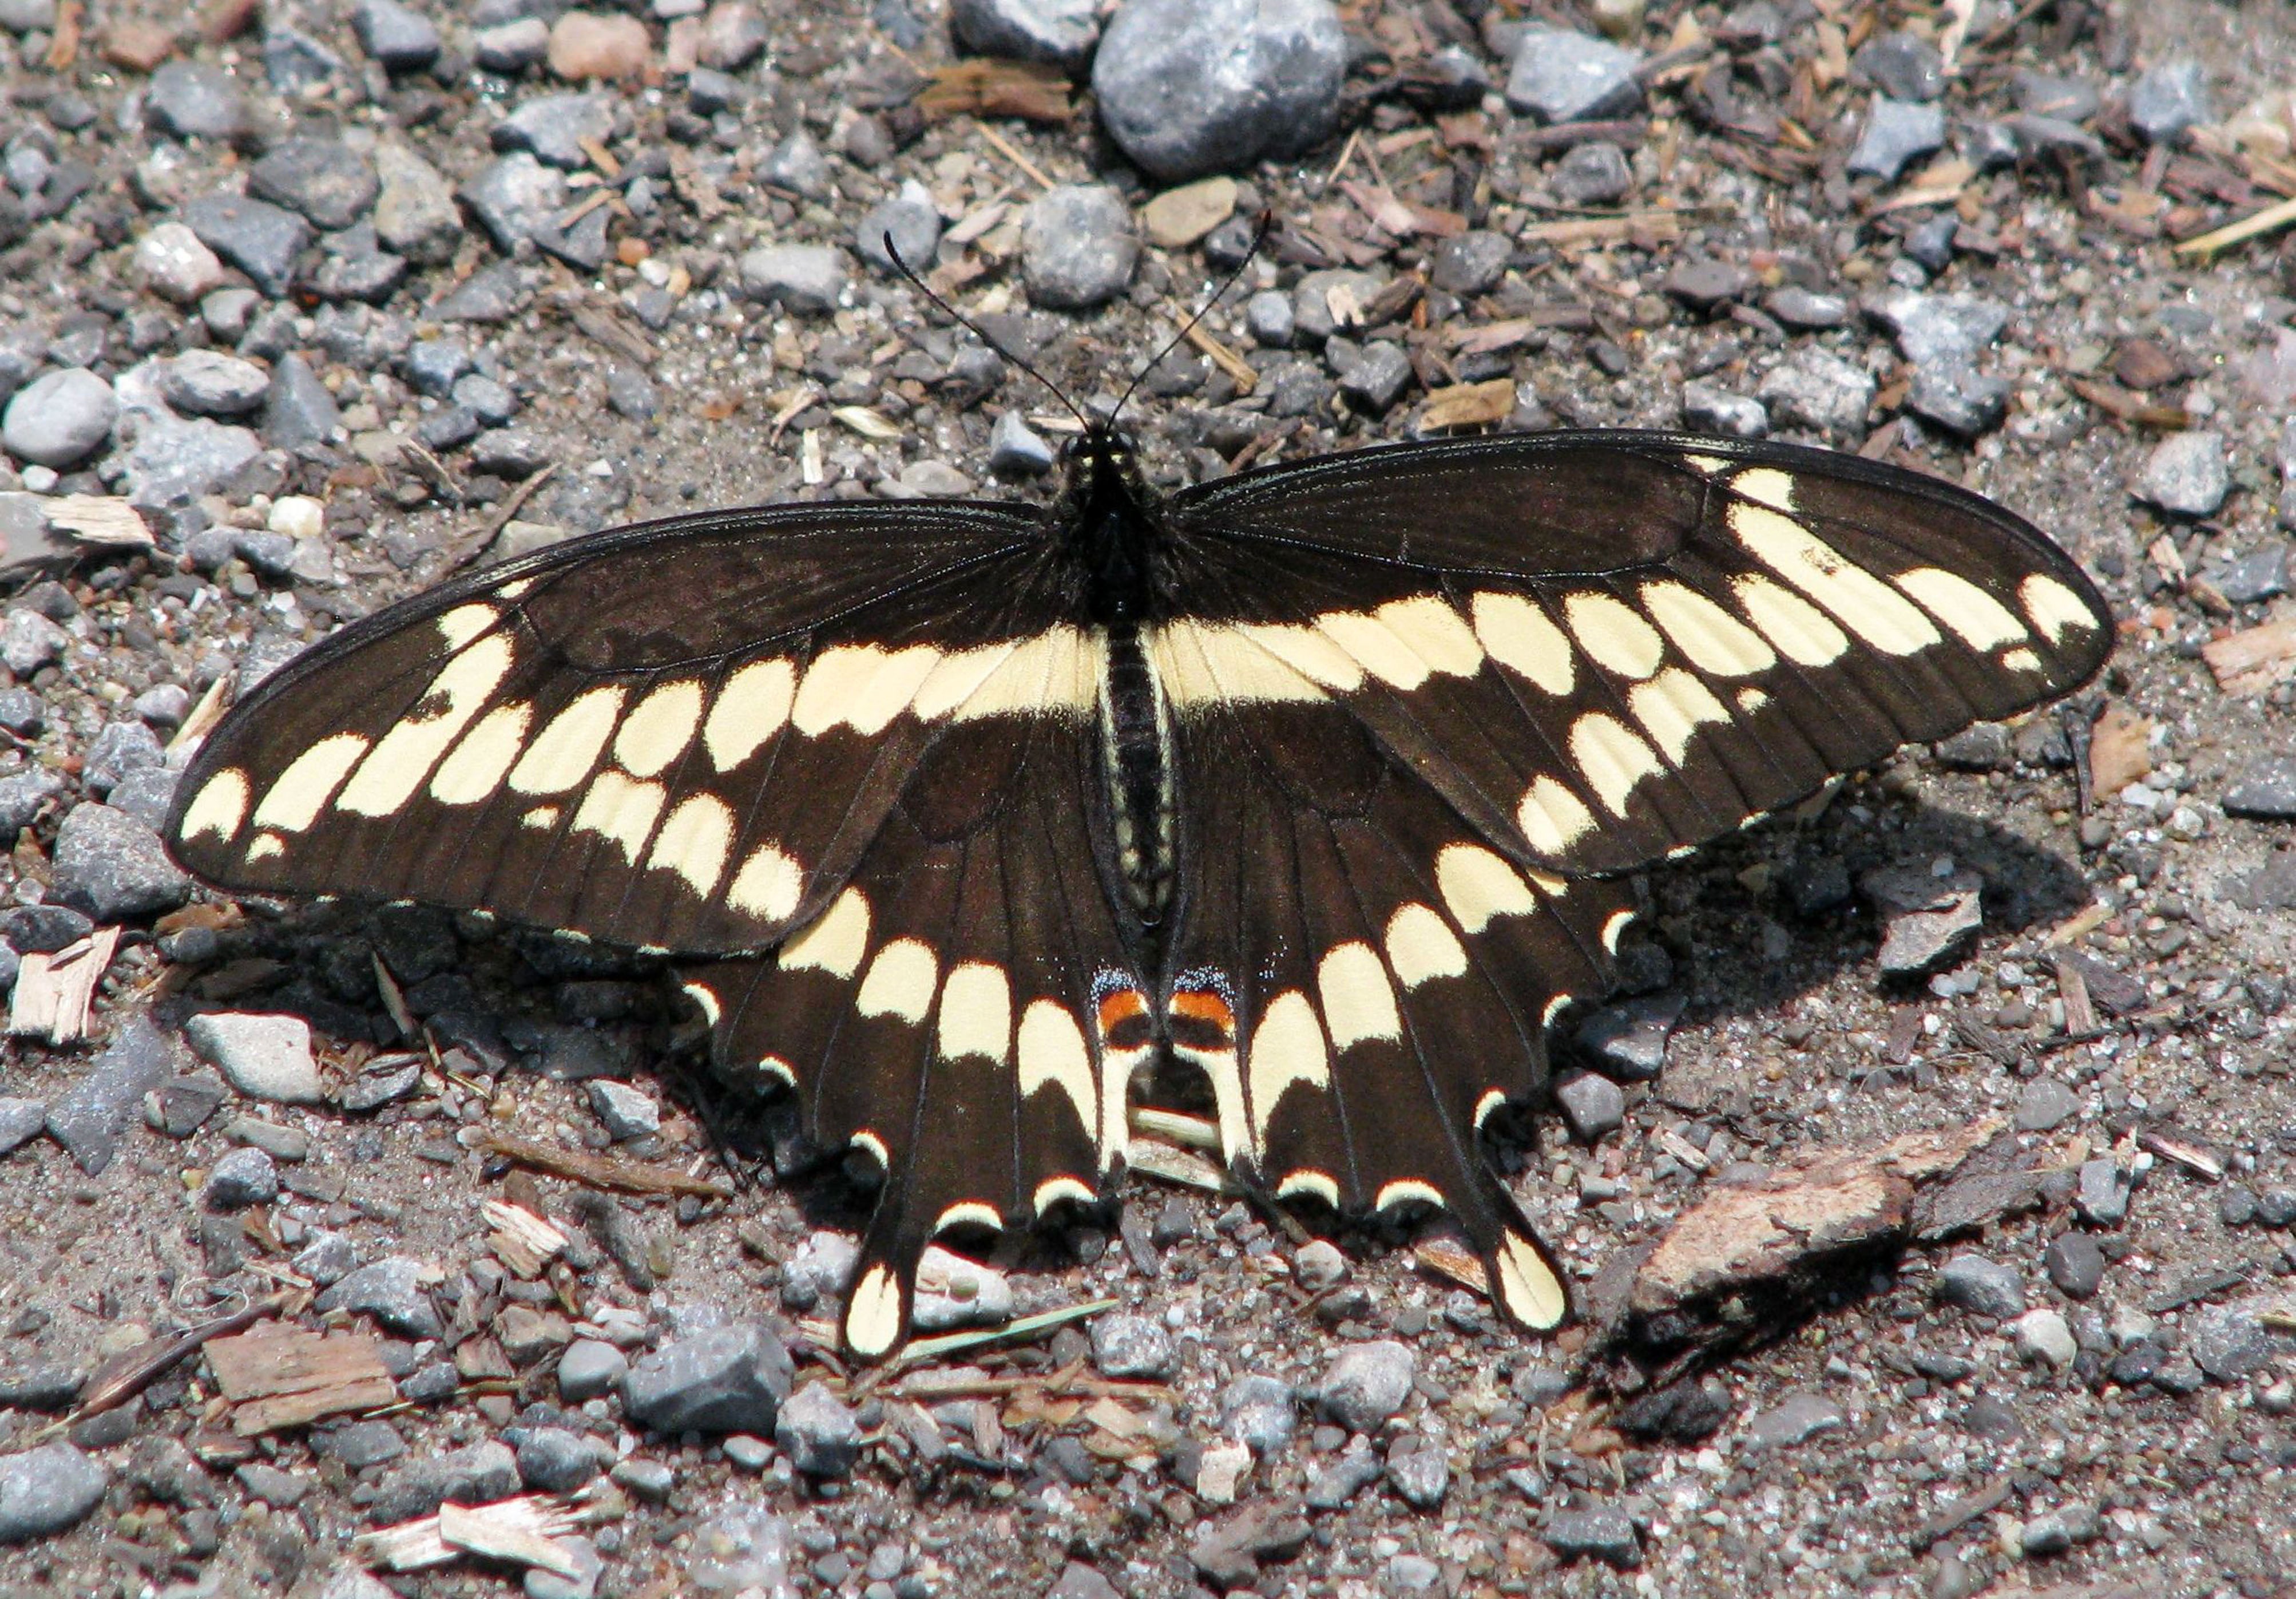
wing, insect, moth, butterfly, fauna, invertebrate, canada, ontario, arthropod, moneymore, pollinator, giant swallowtail, papilio cresphontes, largest na butterfly, moths and butterflies